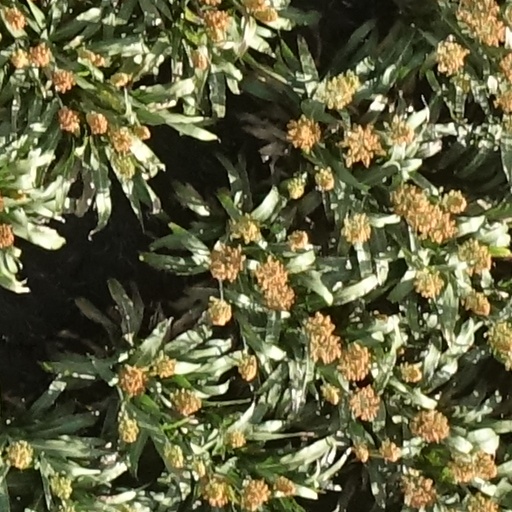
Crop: sorghum